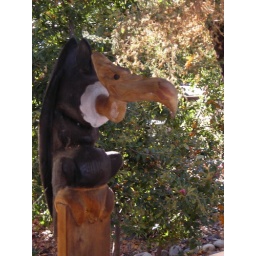
My father had bought this and perched it near the front door after the house was complete. I painted it.